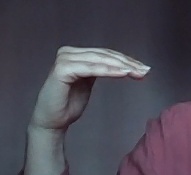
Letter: haa